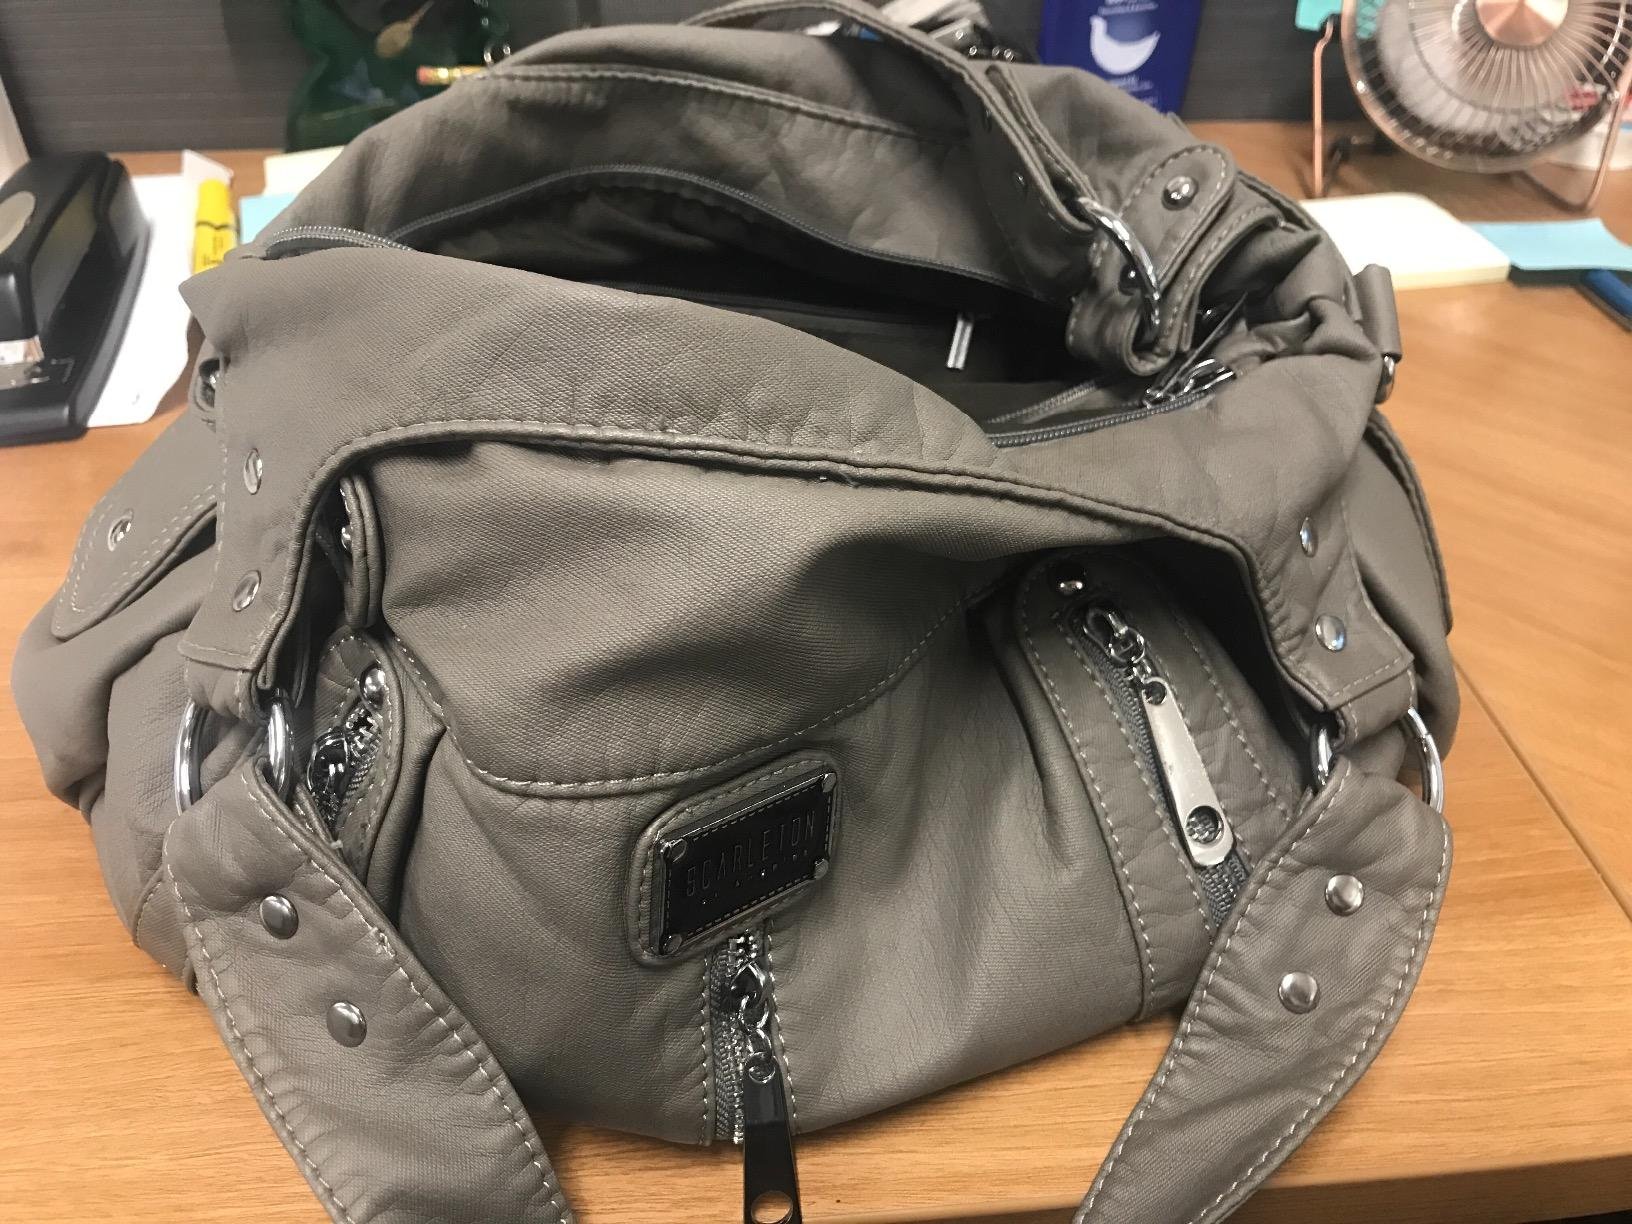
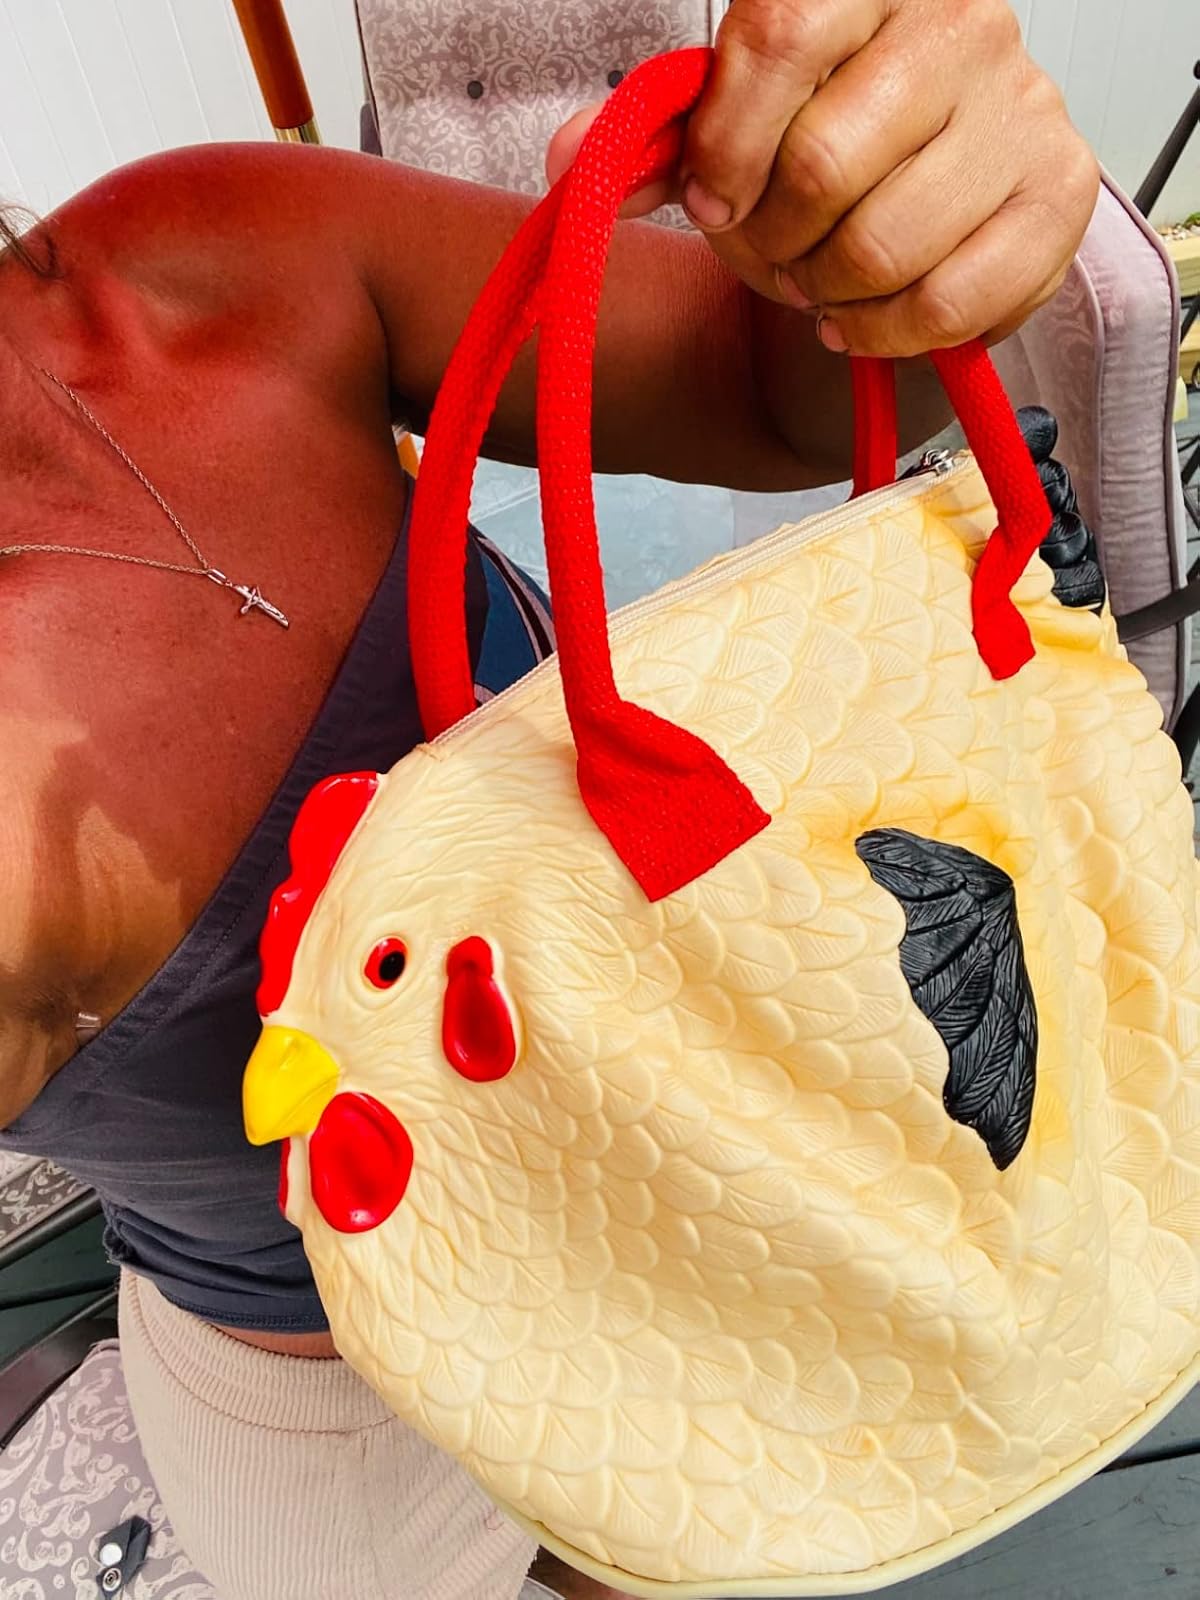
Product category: accessories_handbag
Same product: no